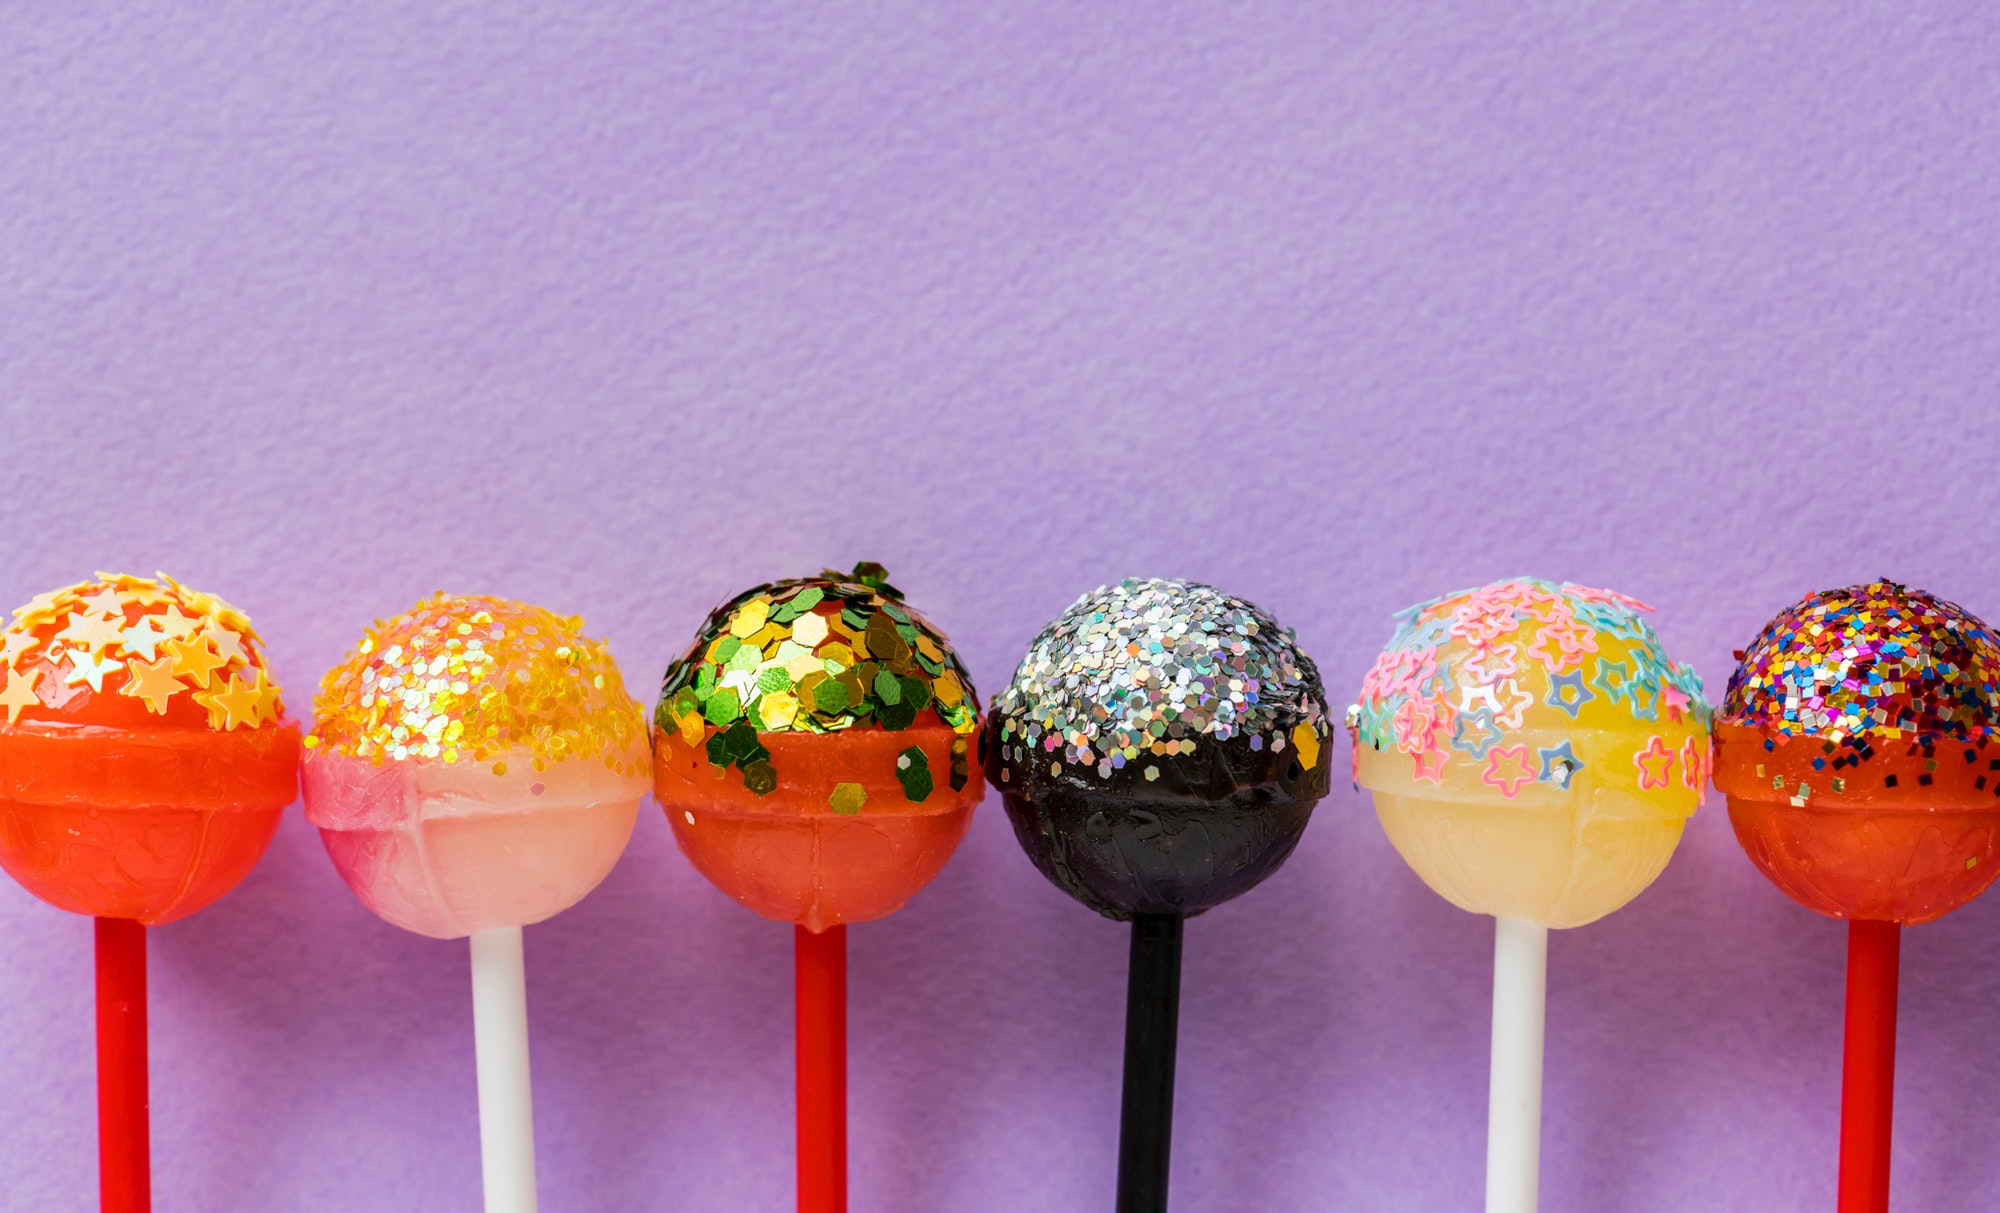
lollipop, food, orange, confectionery, sweetness, candy, sprinkles, finger food, dessert, easter egg, Lolly cake, vegetarian food, cuisine